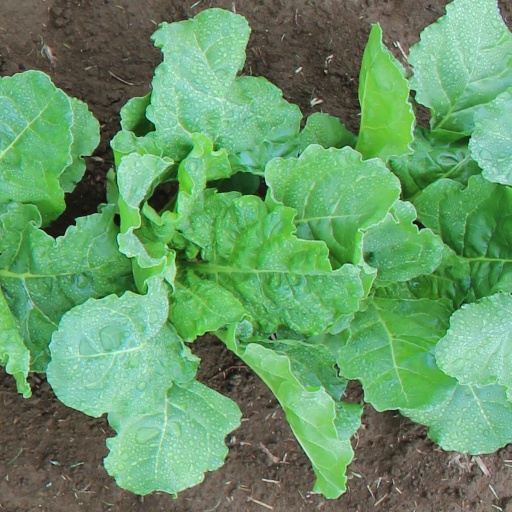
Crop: sugar beet